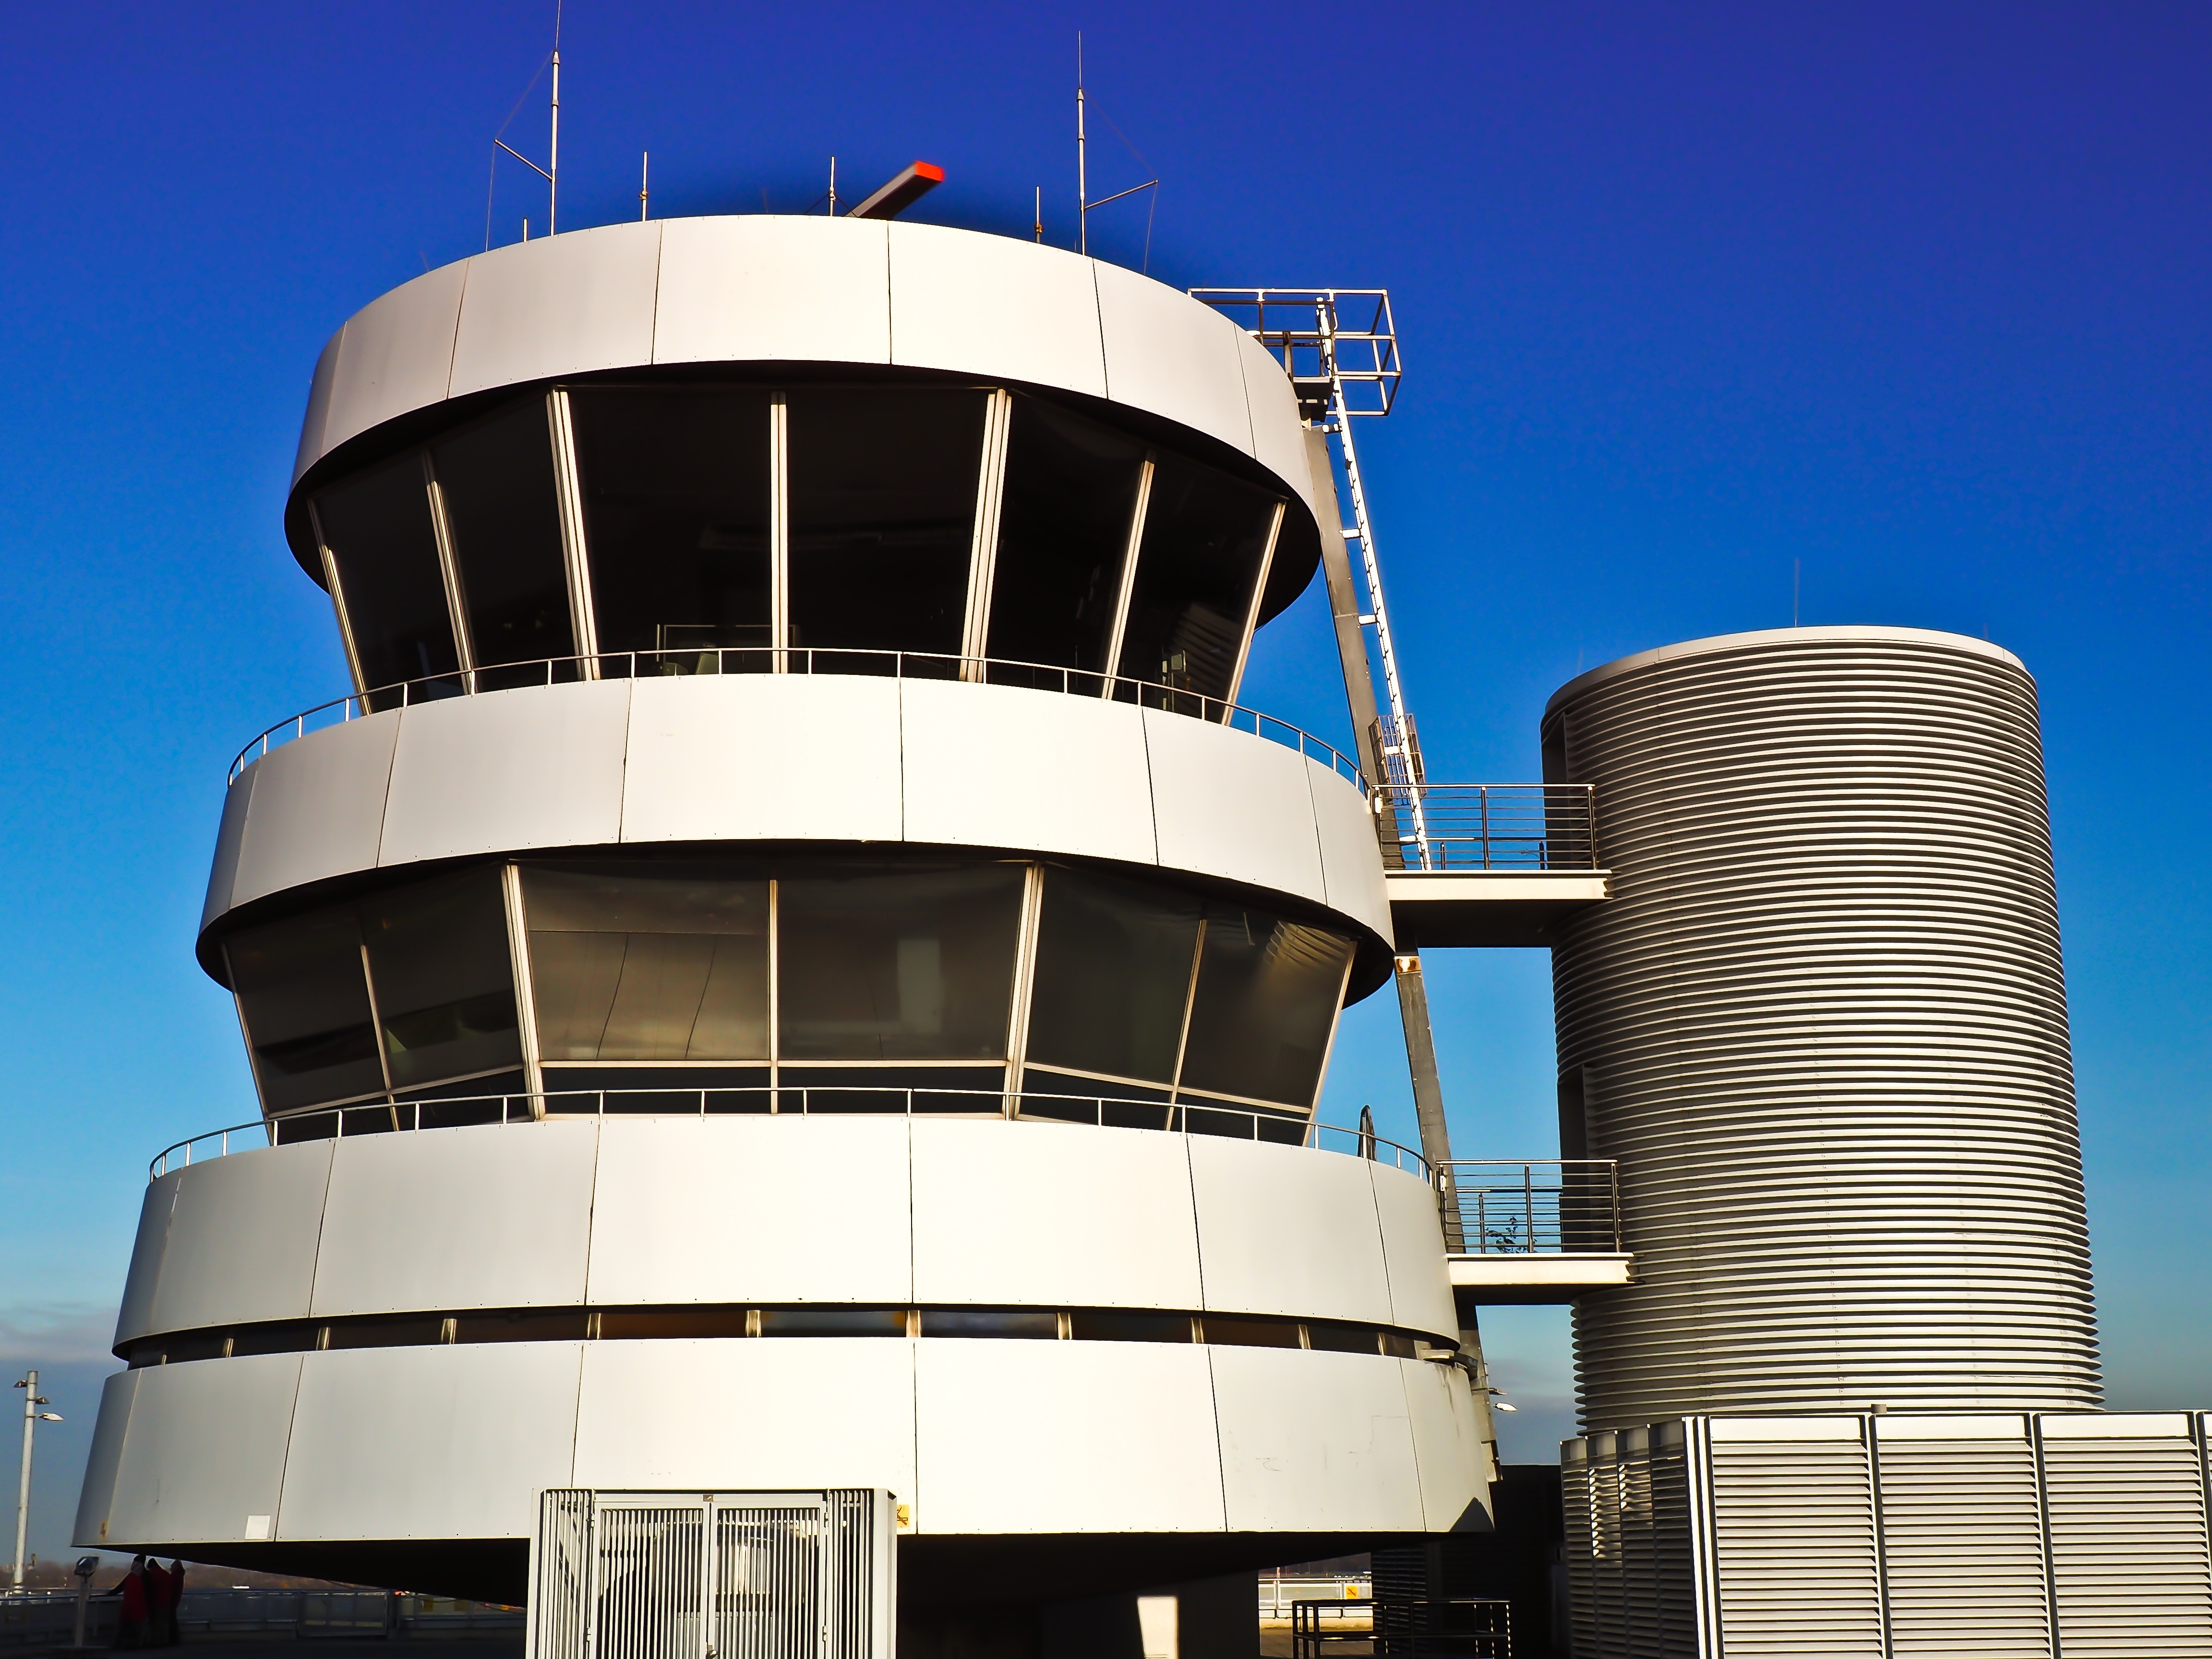
airport, vehicle, tower, aviation, security, air traffic control, air traffic, dusseldorf, control tower, flight control